Jessica Eddie

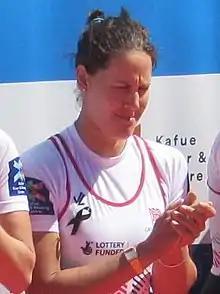
Image of Jessica Jane Eddie

Jessica Jane Eddie (born 7 October 1984 in Durham) is a British rower. She won a silver medal in the women's eight at the 2016 Olympic Games in Rio de Janeiro.